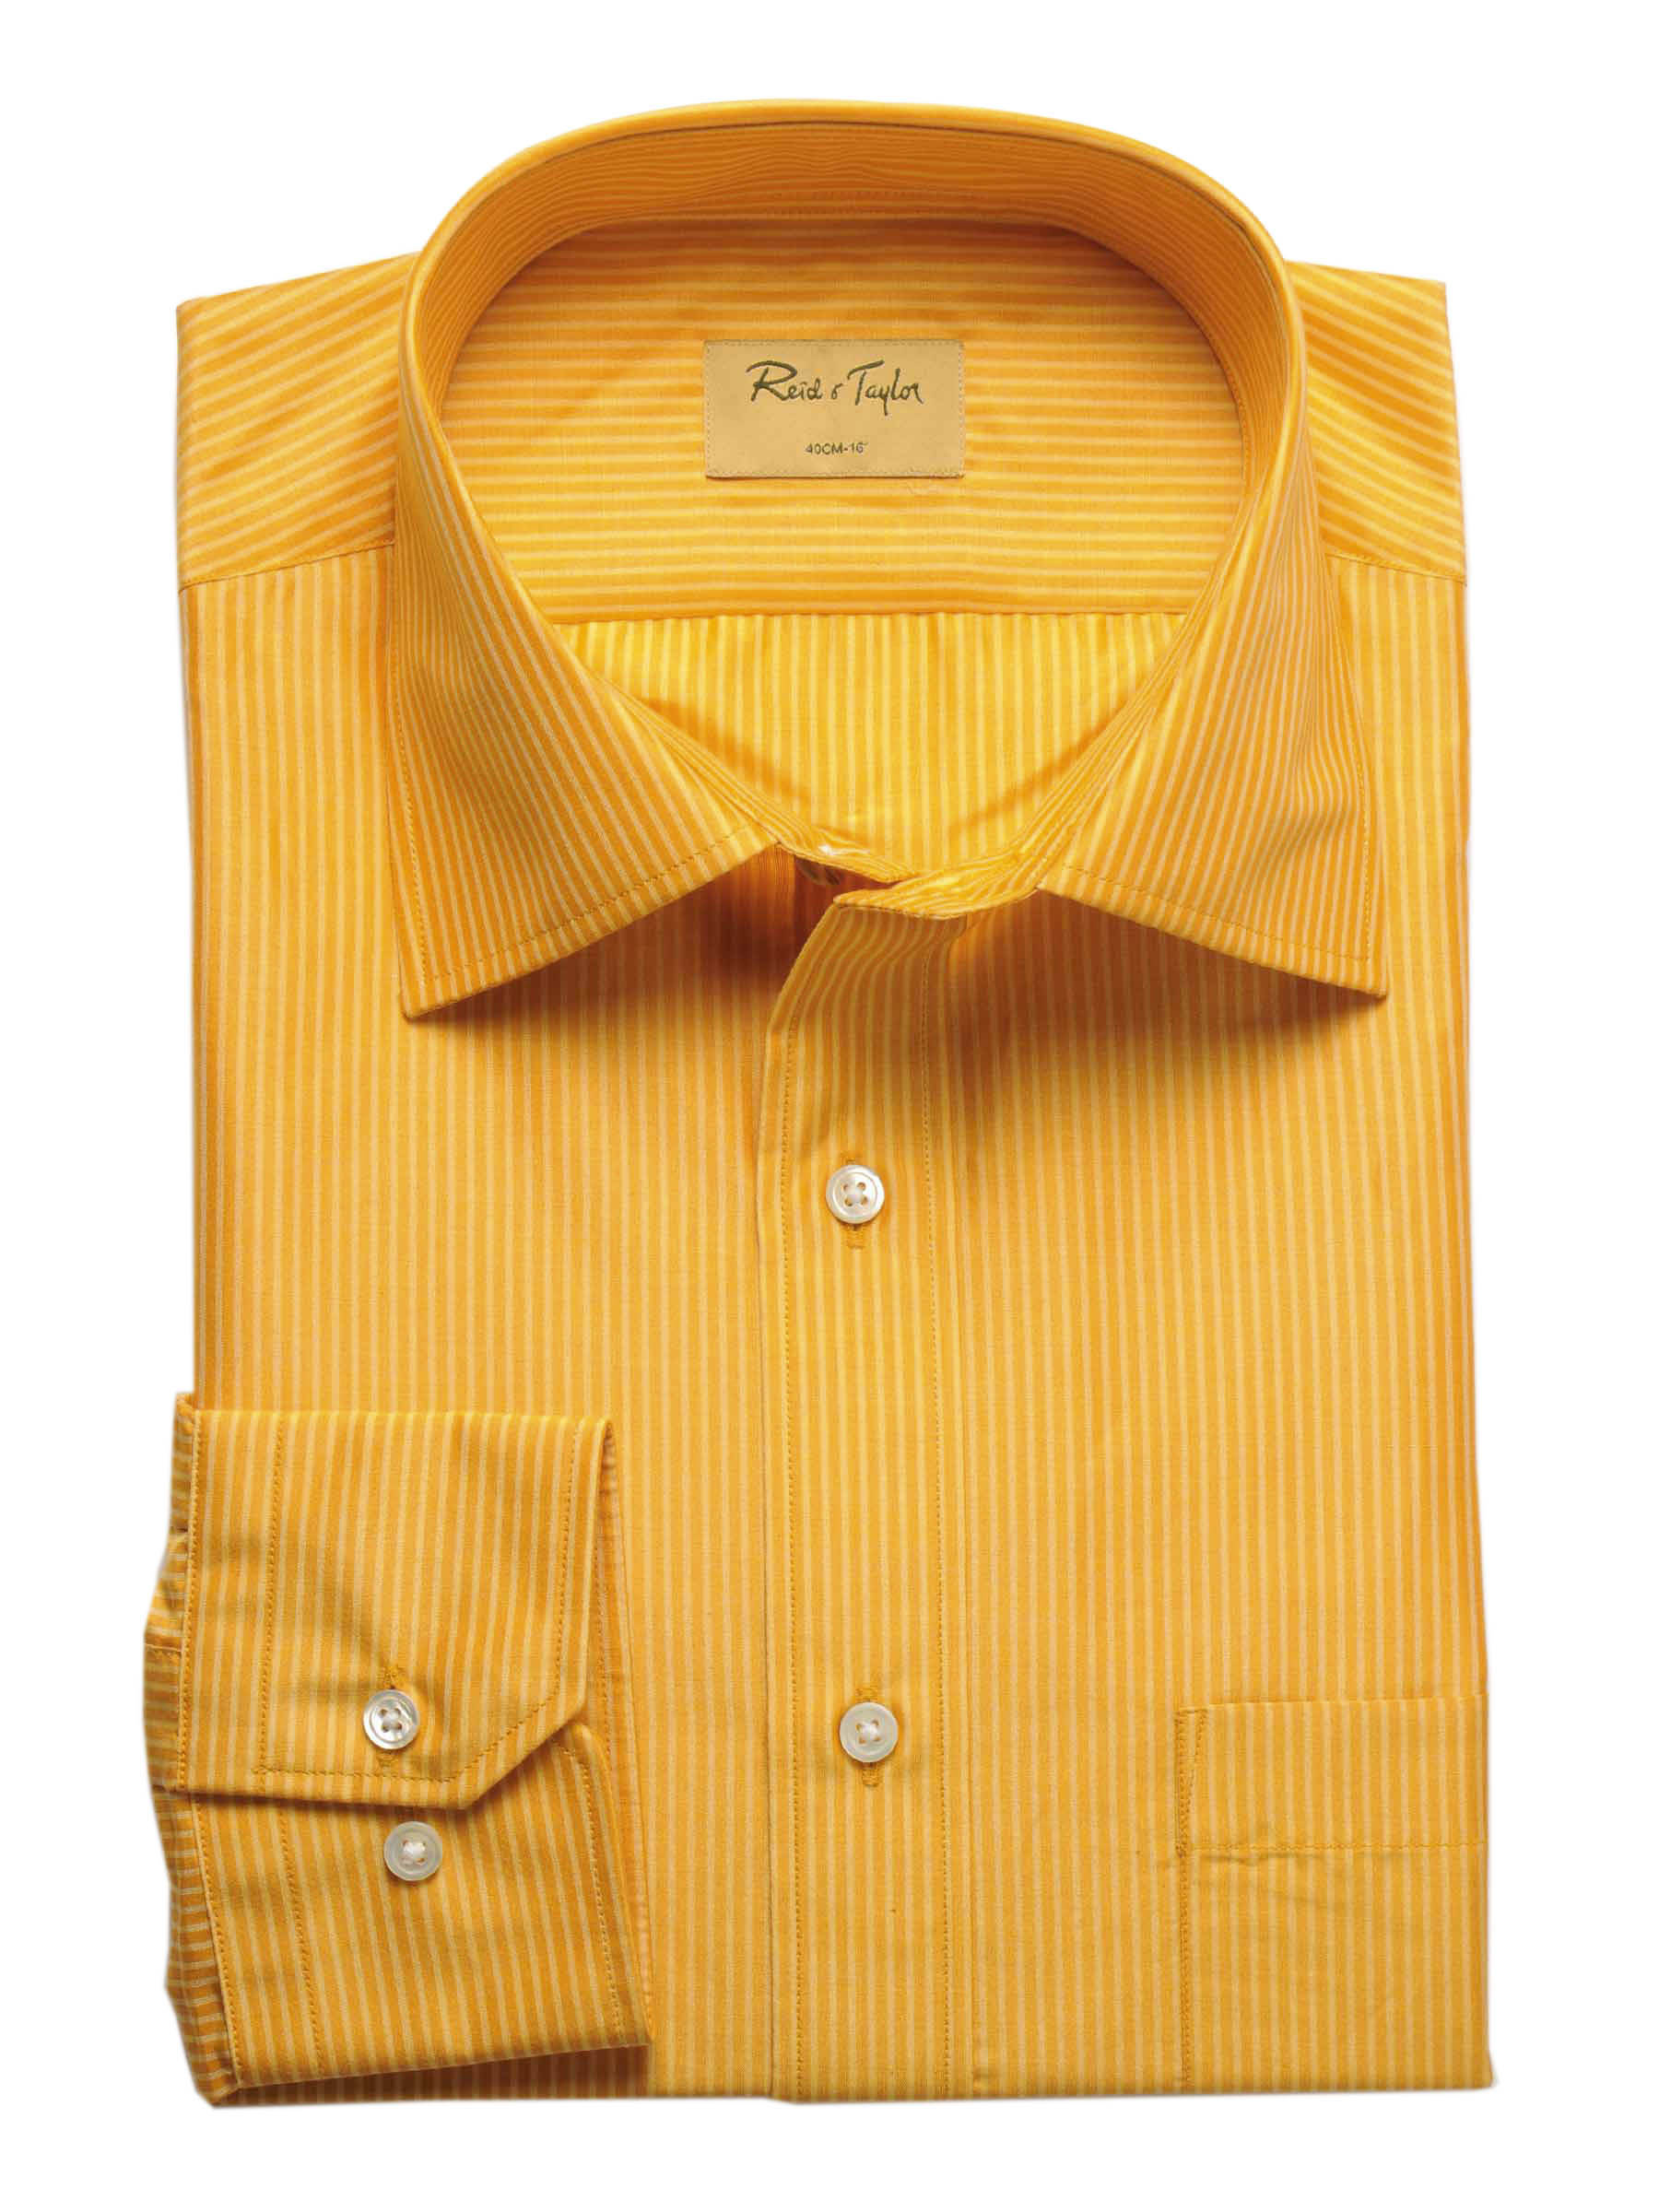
Reid & Taylor Men Stripes Orange Shirts
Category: Apparel / Topwear / Shirts
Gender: Men
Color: Orange
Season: Fall 2011
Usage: Formal